Ultimate Pinball Quest

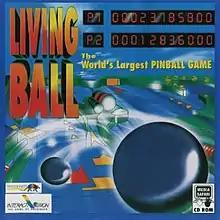

Ultimate Pinball Quest (also known as "The Ultimate Pinball Quest") is a pinball video game for the Amiga that was released as Living Ball for DOS. It was developed by Interactivision and released by Infogrames in Europe and BitWise Computer Software in the United States in 1994.